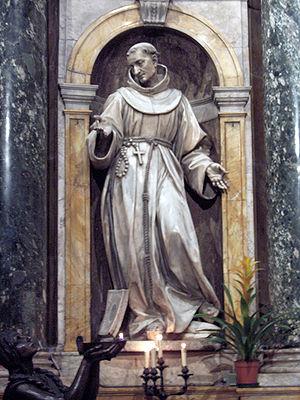
Bernardin de Sienne, né en 1380 à Massa Marittima en Toscane et décédé le 20 mai 1444 à L'Aquila, est un frère franciscain observant et prédicateur de renom. Il propage la dévotion au saint nom de Jésus et fut surnommé « l'apôtre de l'Italie » pour ses efforts en faveur du retour de la foi catholique dans son pays au XVᵉ siècle. Canonisé en 1450 par Nicolas V il est liturgiquement commémore le 20 mai.